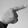
ASL letter: G